Bank account

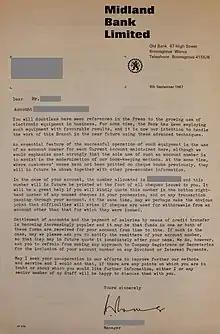
1967 Letter from the Midland Bank to a customer, Mr. … , informing him on the introduction on electronic data processing and on account numbers for current accounts

A bank account is a financial account maintained by a bank or other financial institution in which the financial transactions between the bank and a customer are recorded. Each financial institution sets the terms and conditions for each type of account it offers, which are classified in commonly understood types, such as deposit accounts, credit card accounts, current accounts, loan accounts or many other types of account. A customer may have more than one account. Once an account is opened, funds entrusted by the customer to the financial institution on deposit are recorded in the account designated by the customer. Funds can be withdrawn from the accounts in accordance with their terms and conditions.